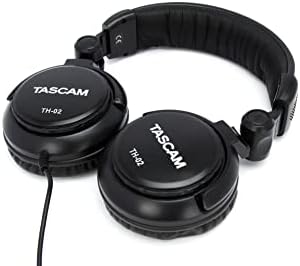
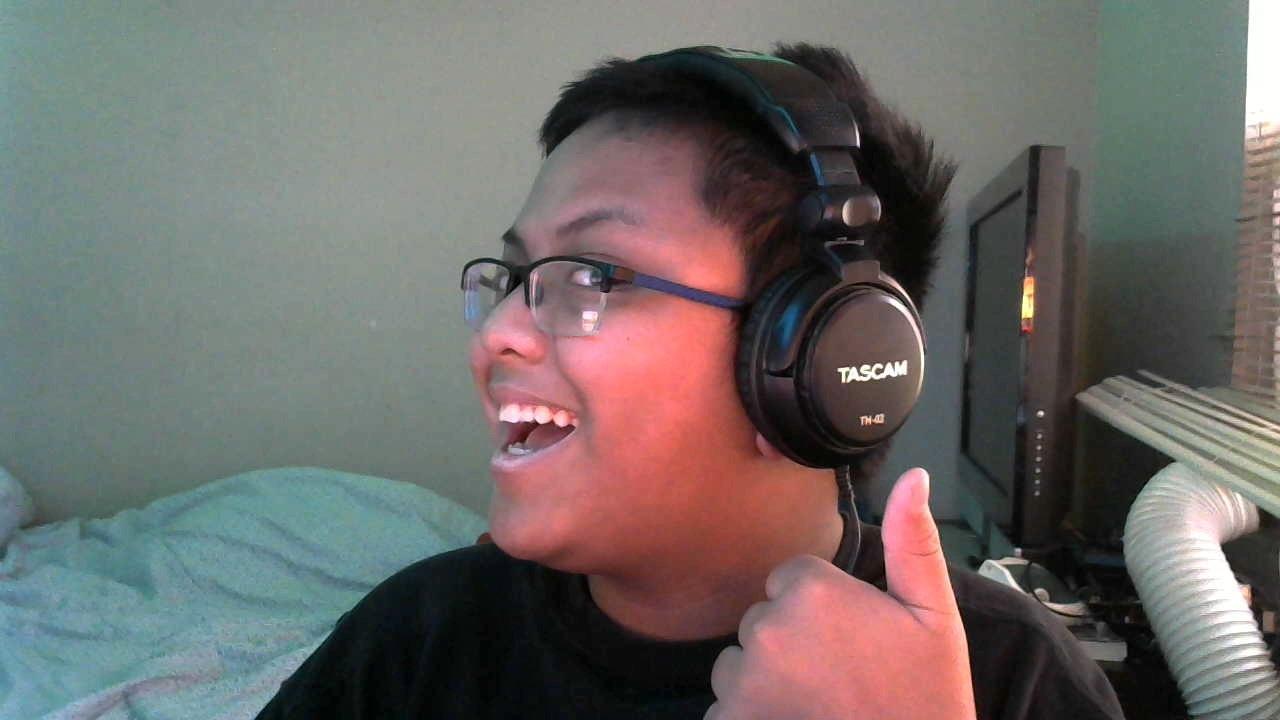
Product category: headphones
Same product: yes